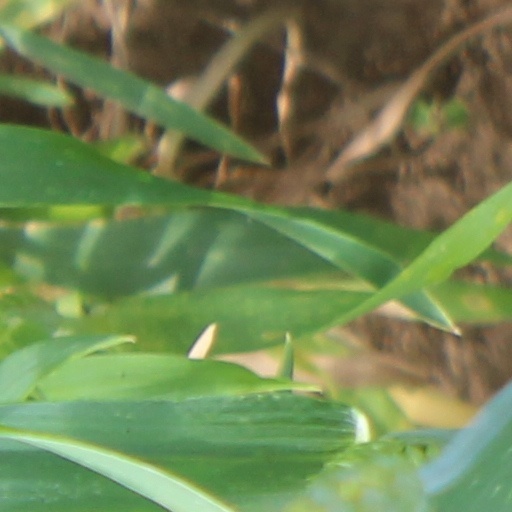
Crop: wheat